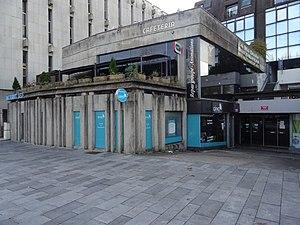
La Boutique Ginko, entrée avenue Gaulard, en 2017
Ginko est une marque déposée appartenant à Grand Besançon Métropole, qui désigne depuis septembre 2002 son service de transport en commun. Ce dernier dessert les 68 communes de Grand Besançon Métropole, à l’aide d’un réseau composé de 2 lignes de tramways, 56 lignes de bus régulières et d’un service de transport à la demande.